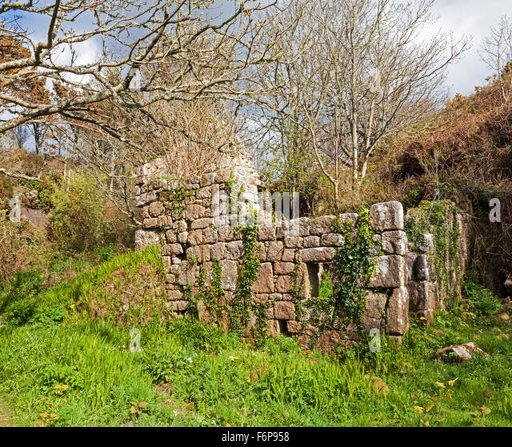
an old stone built building overgrown